Thomas Henry Haddan

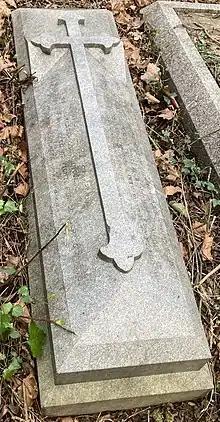
Grave of Thomas Henry Haddan in Highgate Cemetery

Haddan was eldest son of Thomas Haddan, solicitor, of Lime Street Square, London, by Mary Ann, daughter of John Haddan, and brother of Arthur West Haddan. He was born in London in 1814, and educated at a private school at Finchley. He matriculated at Brasenose College, Oxford, 2 July 1833, gained a scholarship there, took a double first in 1837, and graduated BA on 5 May in that year. He was Petrean fellow of Exeter College from 30 June 1837 until 11 January 1843. His essay entitled ‘The Test of National Prosperity considered’ obtained the chancellor's prize in 1838. He gained an Eldon Law Scholarship in 1840. He proceeded MA 1840, and BCL 1844 where he earnt the Vinerian Scholarship.